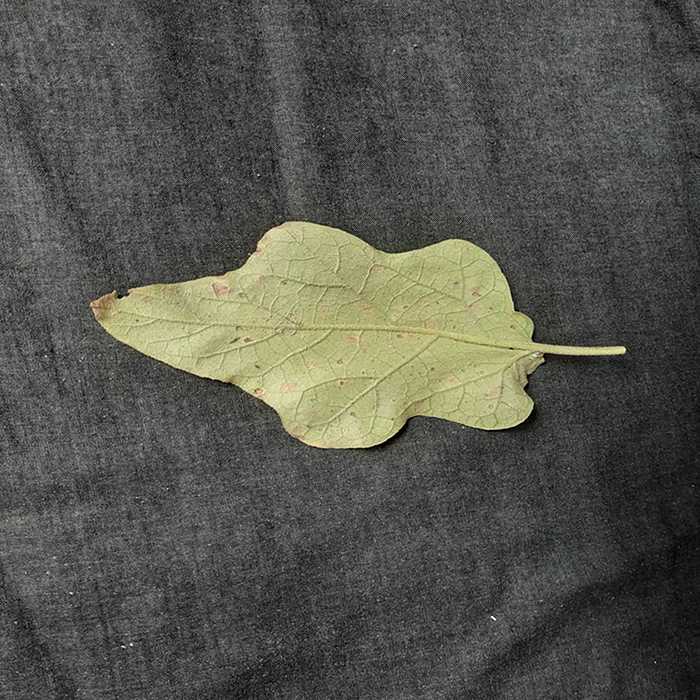
Plant: Eggplant
Label: Eggplant Cercopora leaf spot